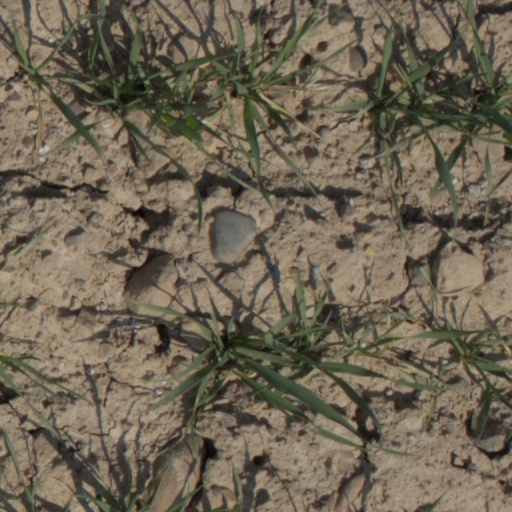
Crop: wheat